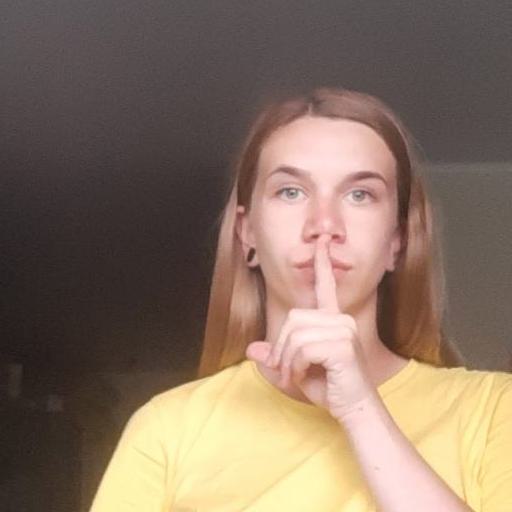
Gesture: mute